Rocket to the Moon (play)

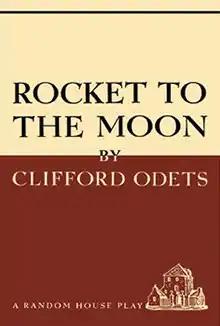
First edition 1939

Rocket to the Moon is a 1938 play by the American playwright Clifford Odets. Originally produced by the Group Theatre at Broadway's Belasco Theatre, directed by Harold Clurman, starring Morris Carnovsky, Luther Adler and Eleanor Lynn.